Division of Gellibrand

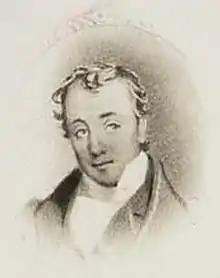
Joseph Gellibrand, the division's namesake

The Division has been held by the Australian Labor Party for its entire existence; it is located in Labor's traditional heartland of western Melbourne, and is characterised by a very diverse, multicultural population. Labor has never tallied less than 60 percent of the two-party vote, and until 2010 always won an outright majority on first preferences alone.